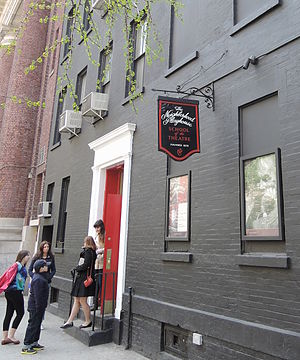
Neighborhood Playhouse
Indgangen til Neighborhood Playhouse School
Neighborhood Playhouse School of Theatre er en skuespillerskole i New York City. Skuespillerskolen bliver ofte forbundet med Meisner-teknikken, der blev grundlagt af Sanford Meisner.